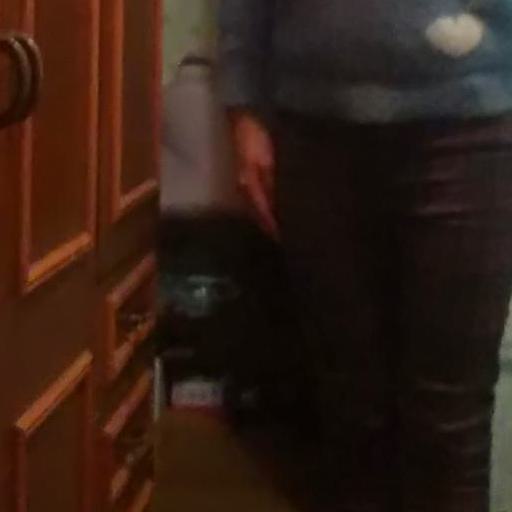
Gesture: no_gesture